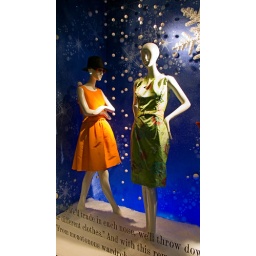
Women's clothing in window photo 168